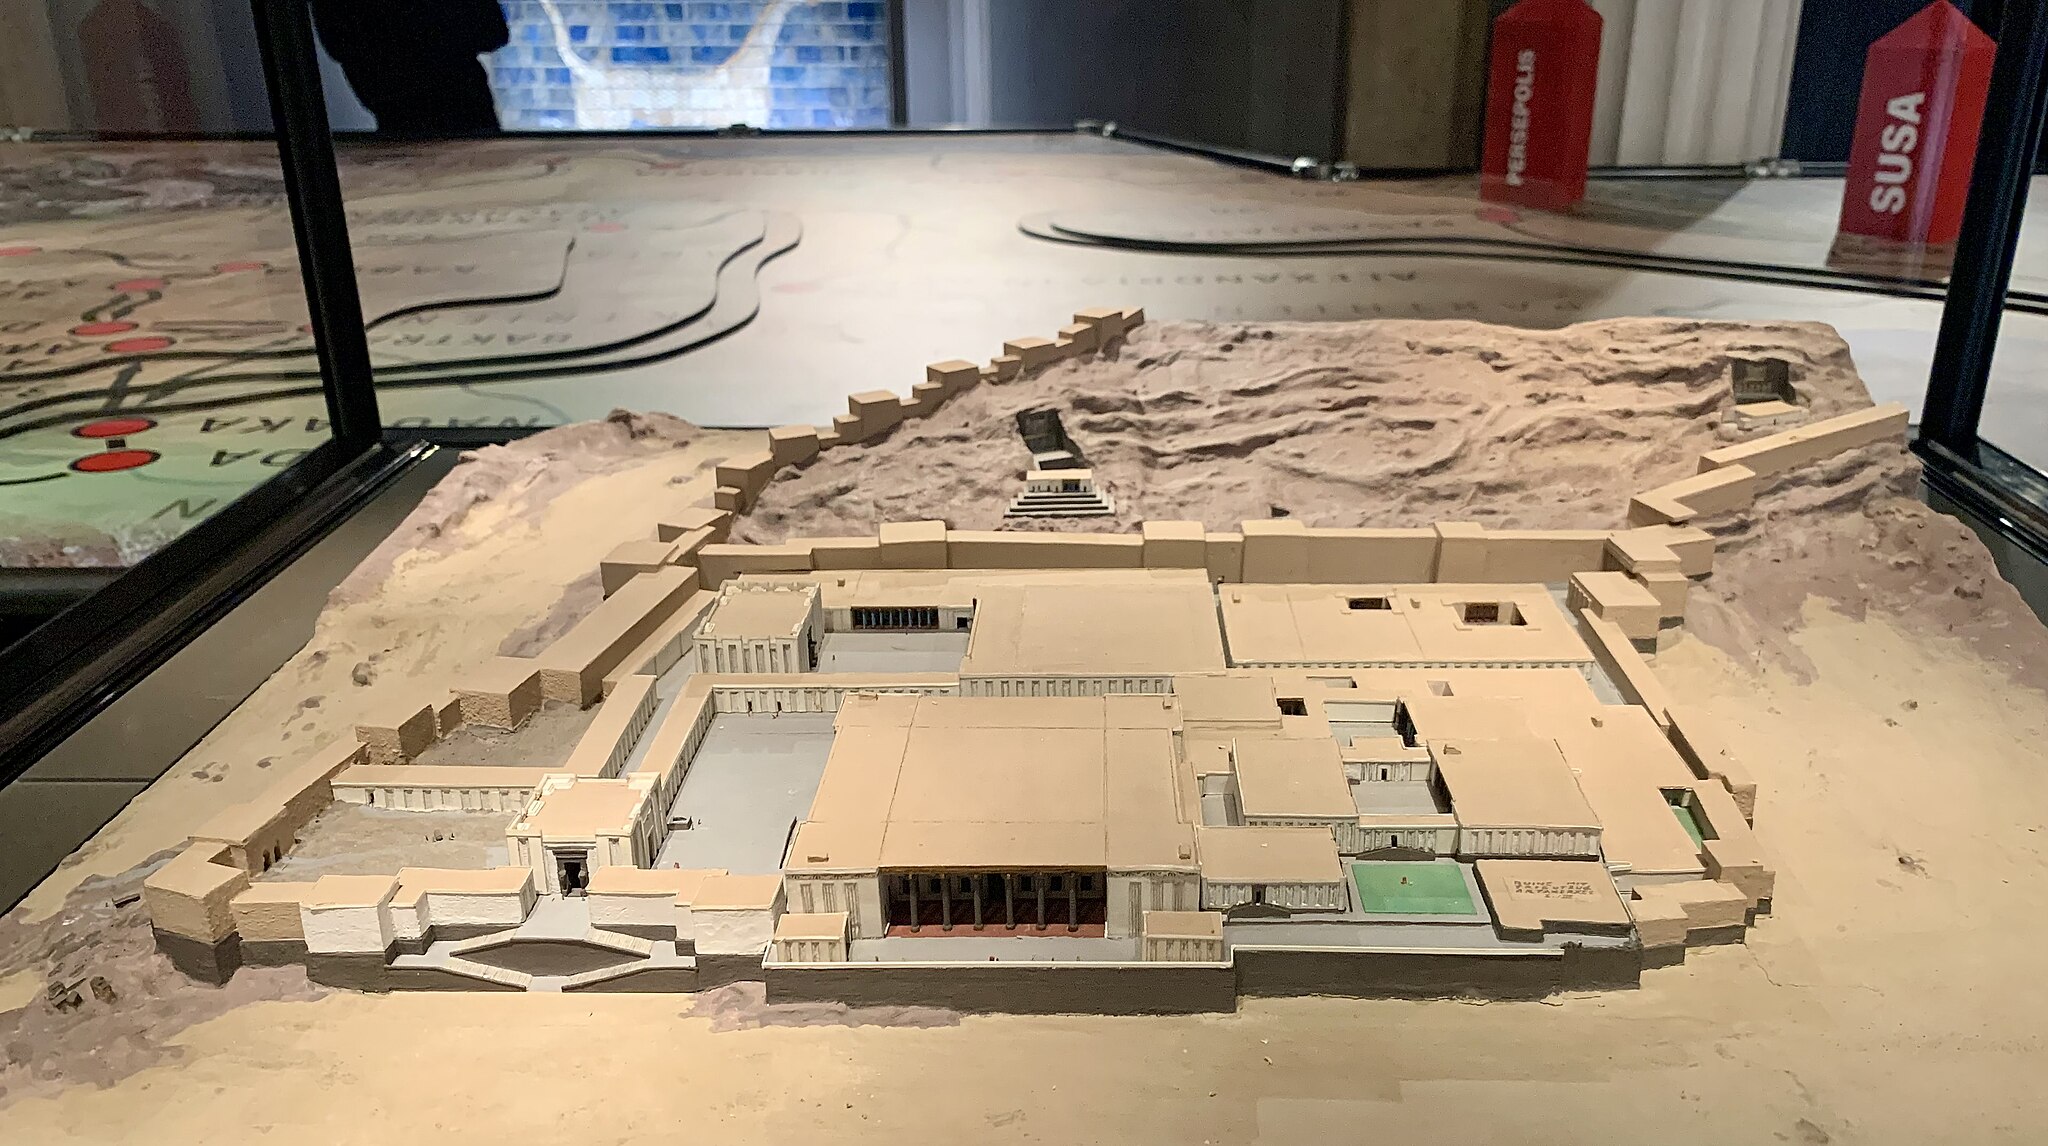
Title: Reconstruction of the palace complex in Persepolis, 1973, wood, textile and cardboard, VAG 01303, Vorderasiatisches Museum Berlin
Description: Reconstruction of the palace complex in Persepolis, 1973, wood, textile and cardboard, VAG 01303, Vorderasiatisches Museum Berlin
Date: 2023-07-05 16:13:34
Categories: Persepolis, Vorderasiatisches Museum Berlin, CC-Zero, Self-published work, Files with coordinates missing SDC location of creation, Persepolis in the 1970s, Berlin photographs taken on 2023-07-05